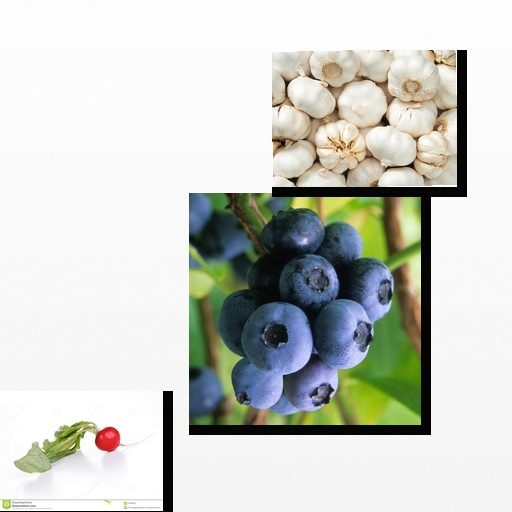
Food items: garlic, radish, blueberry